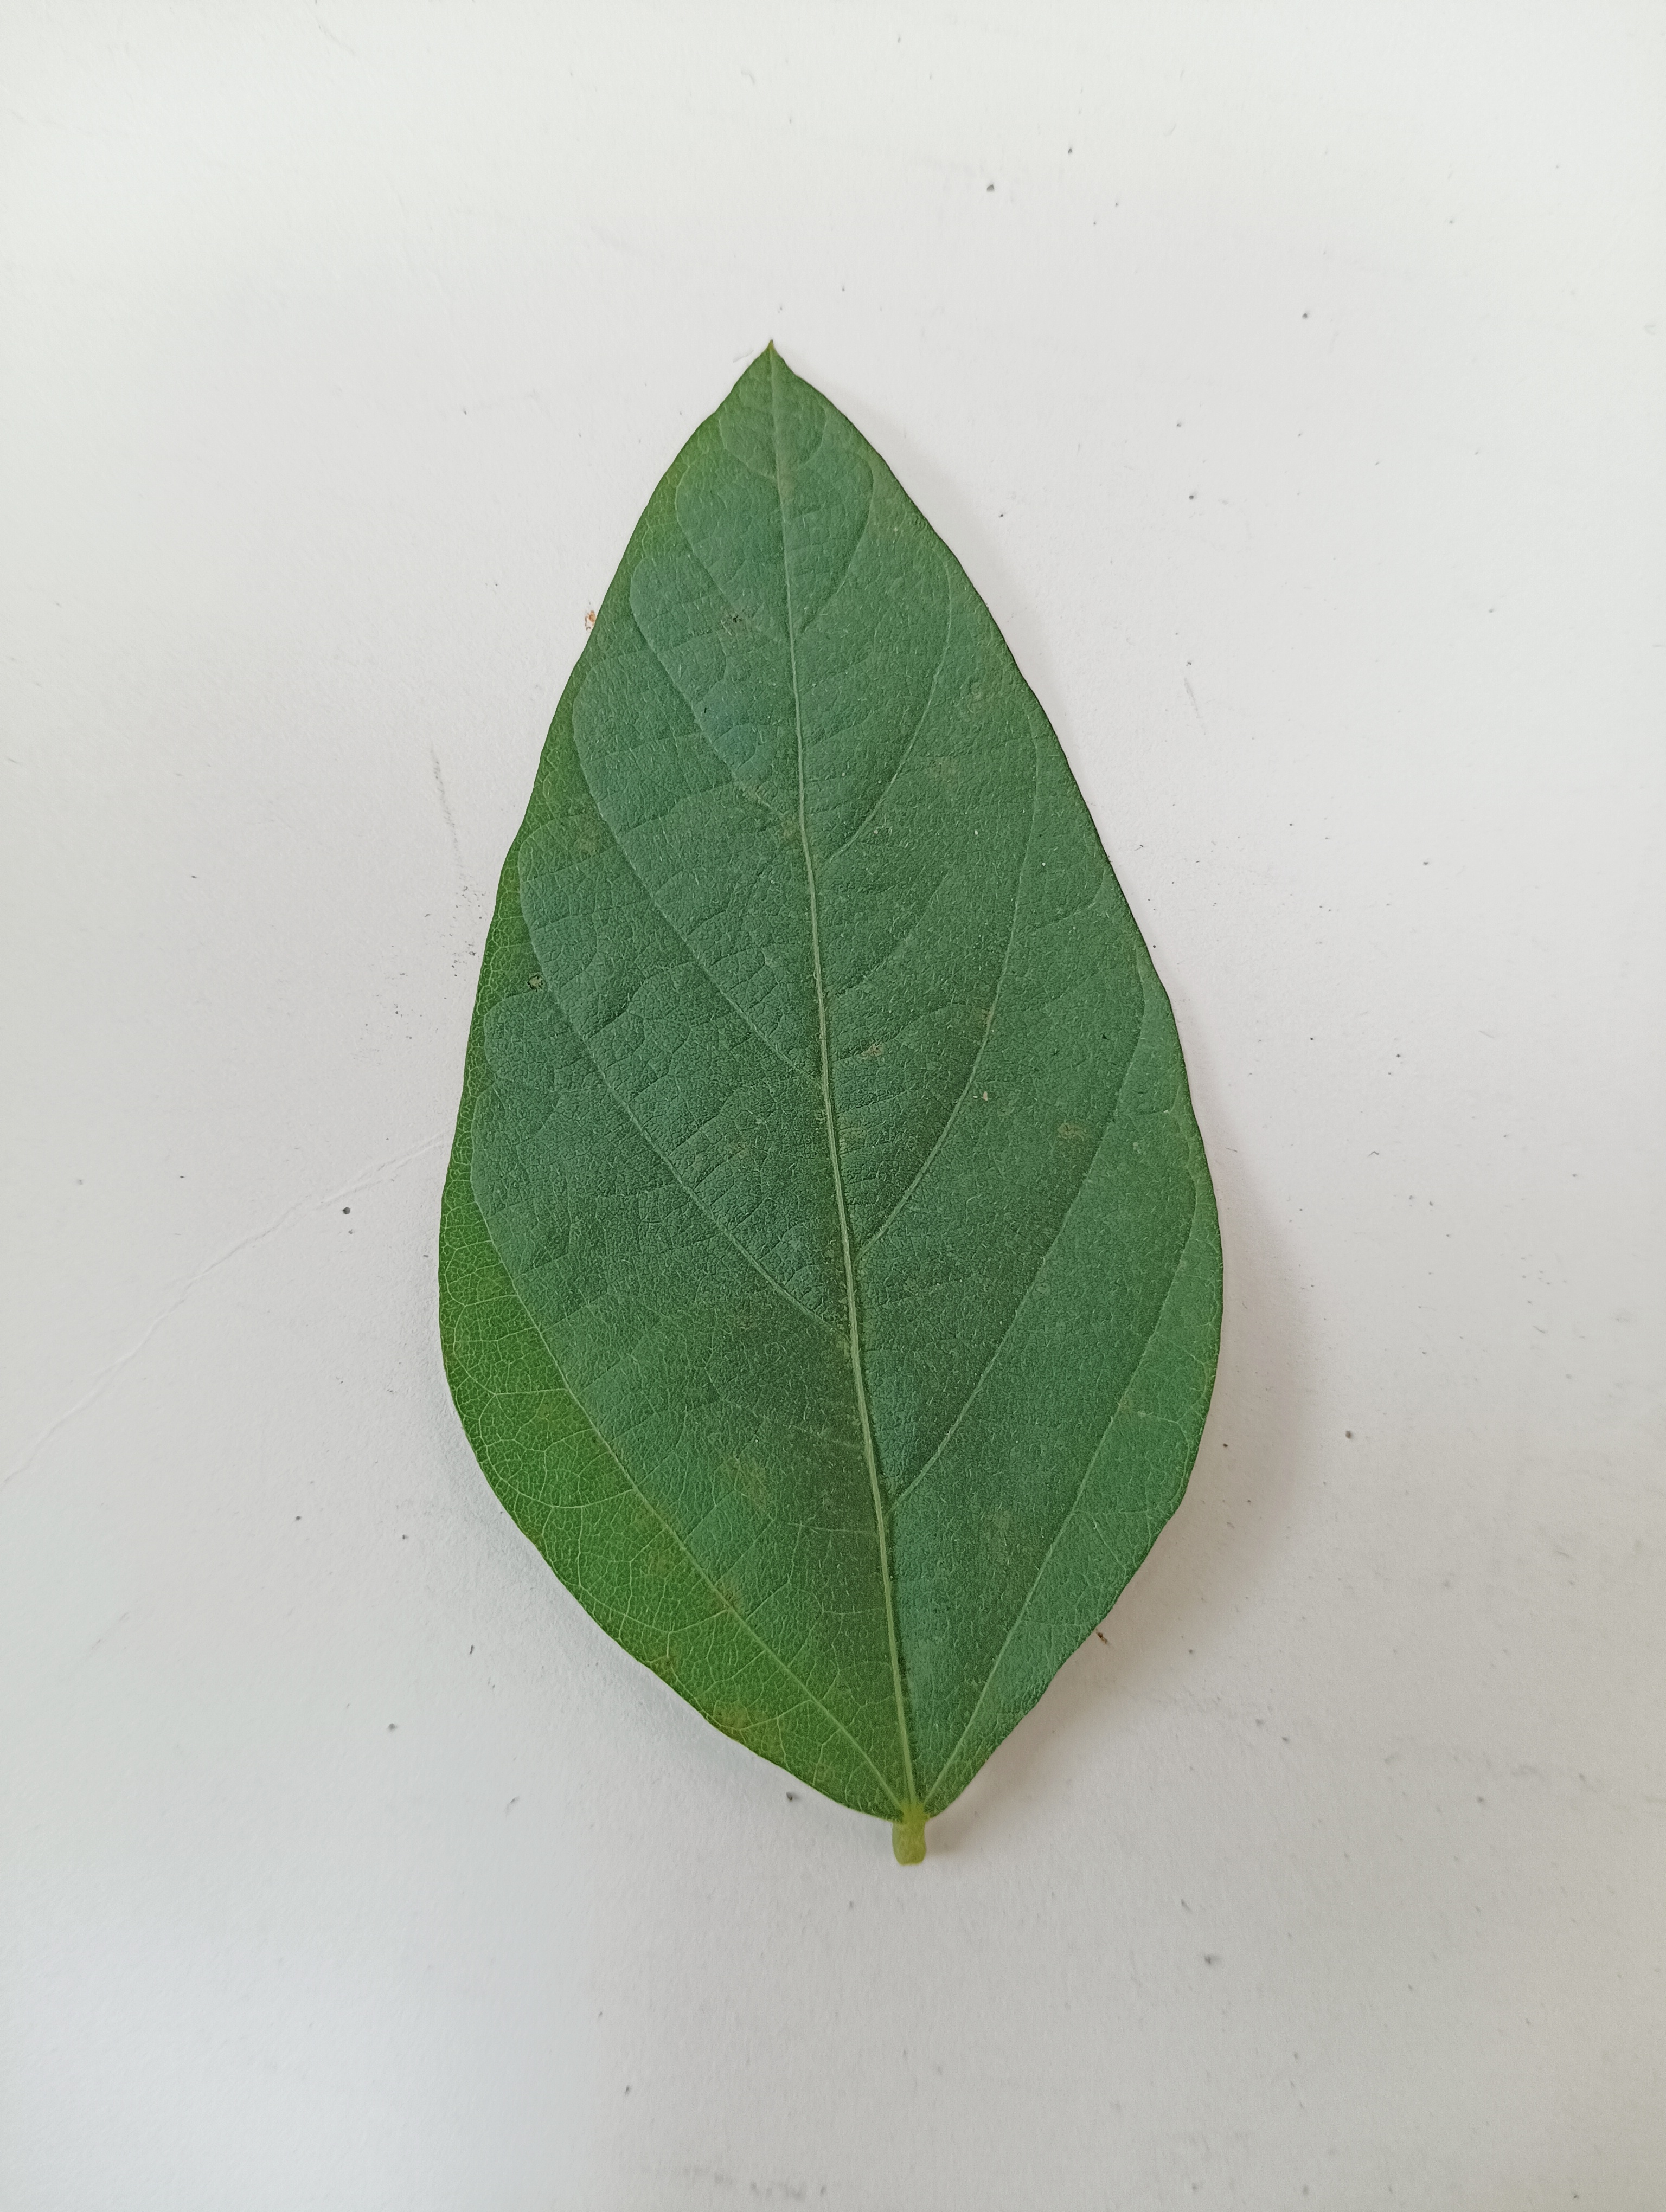
Label: Healthy